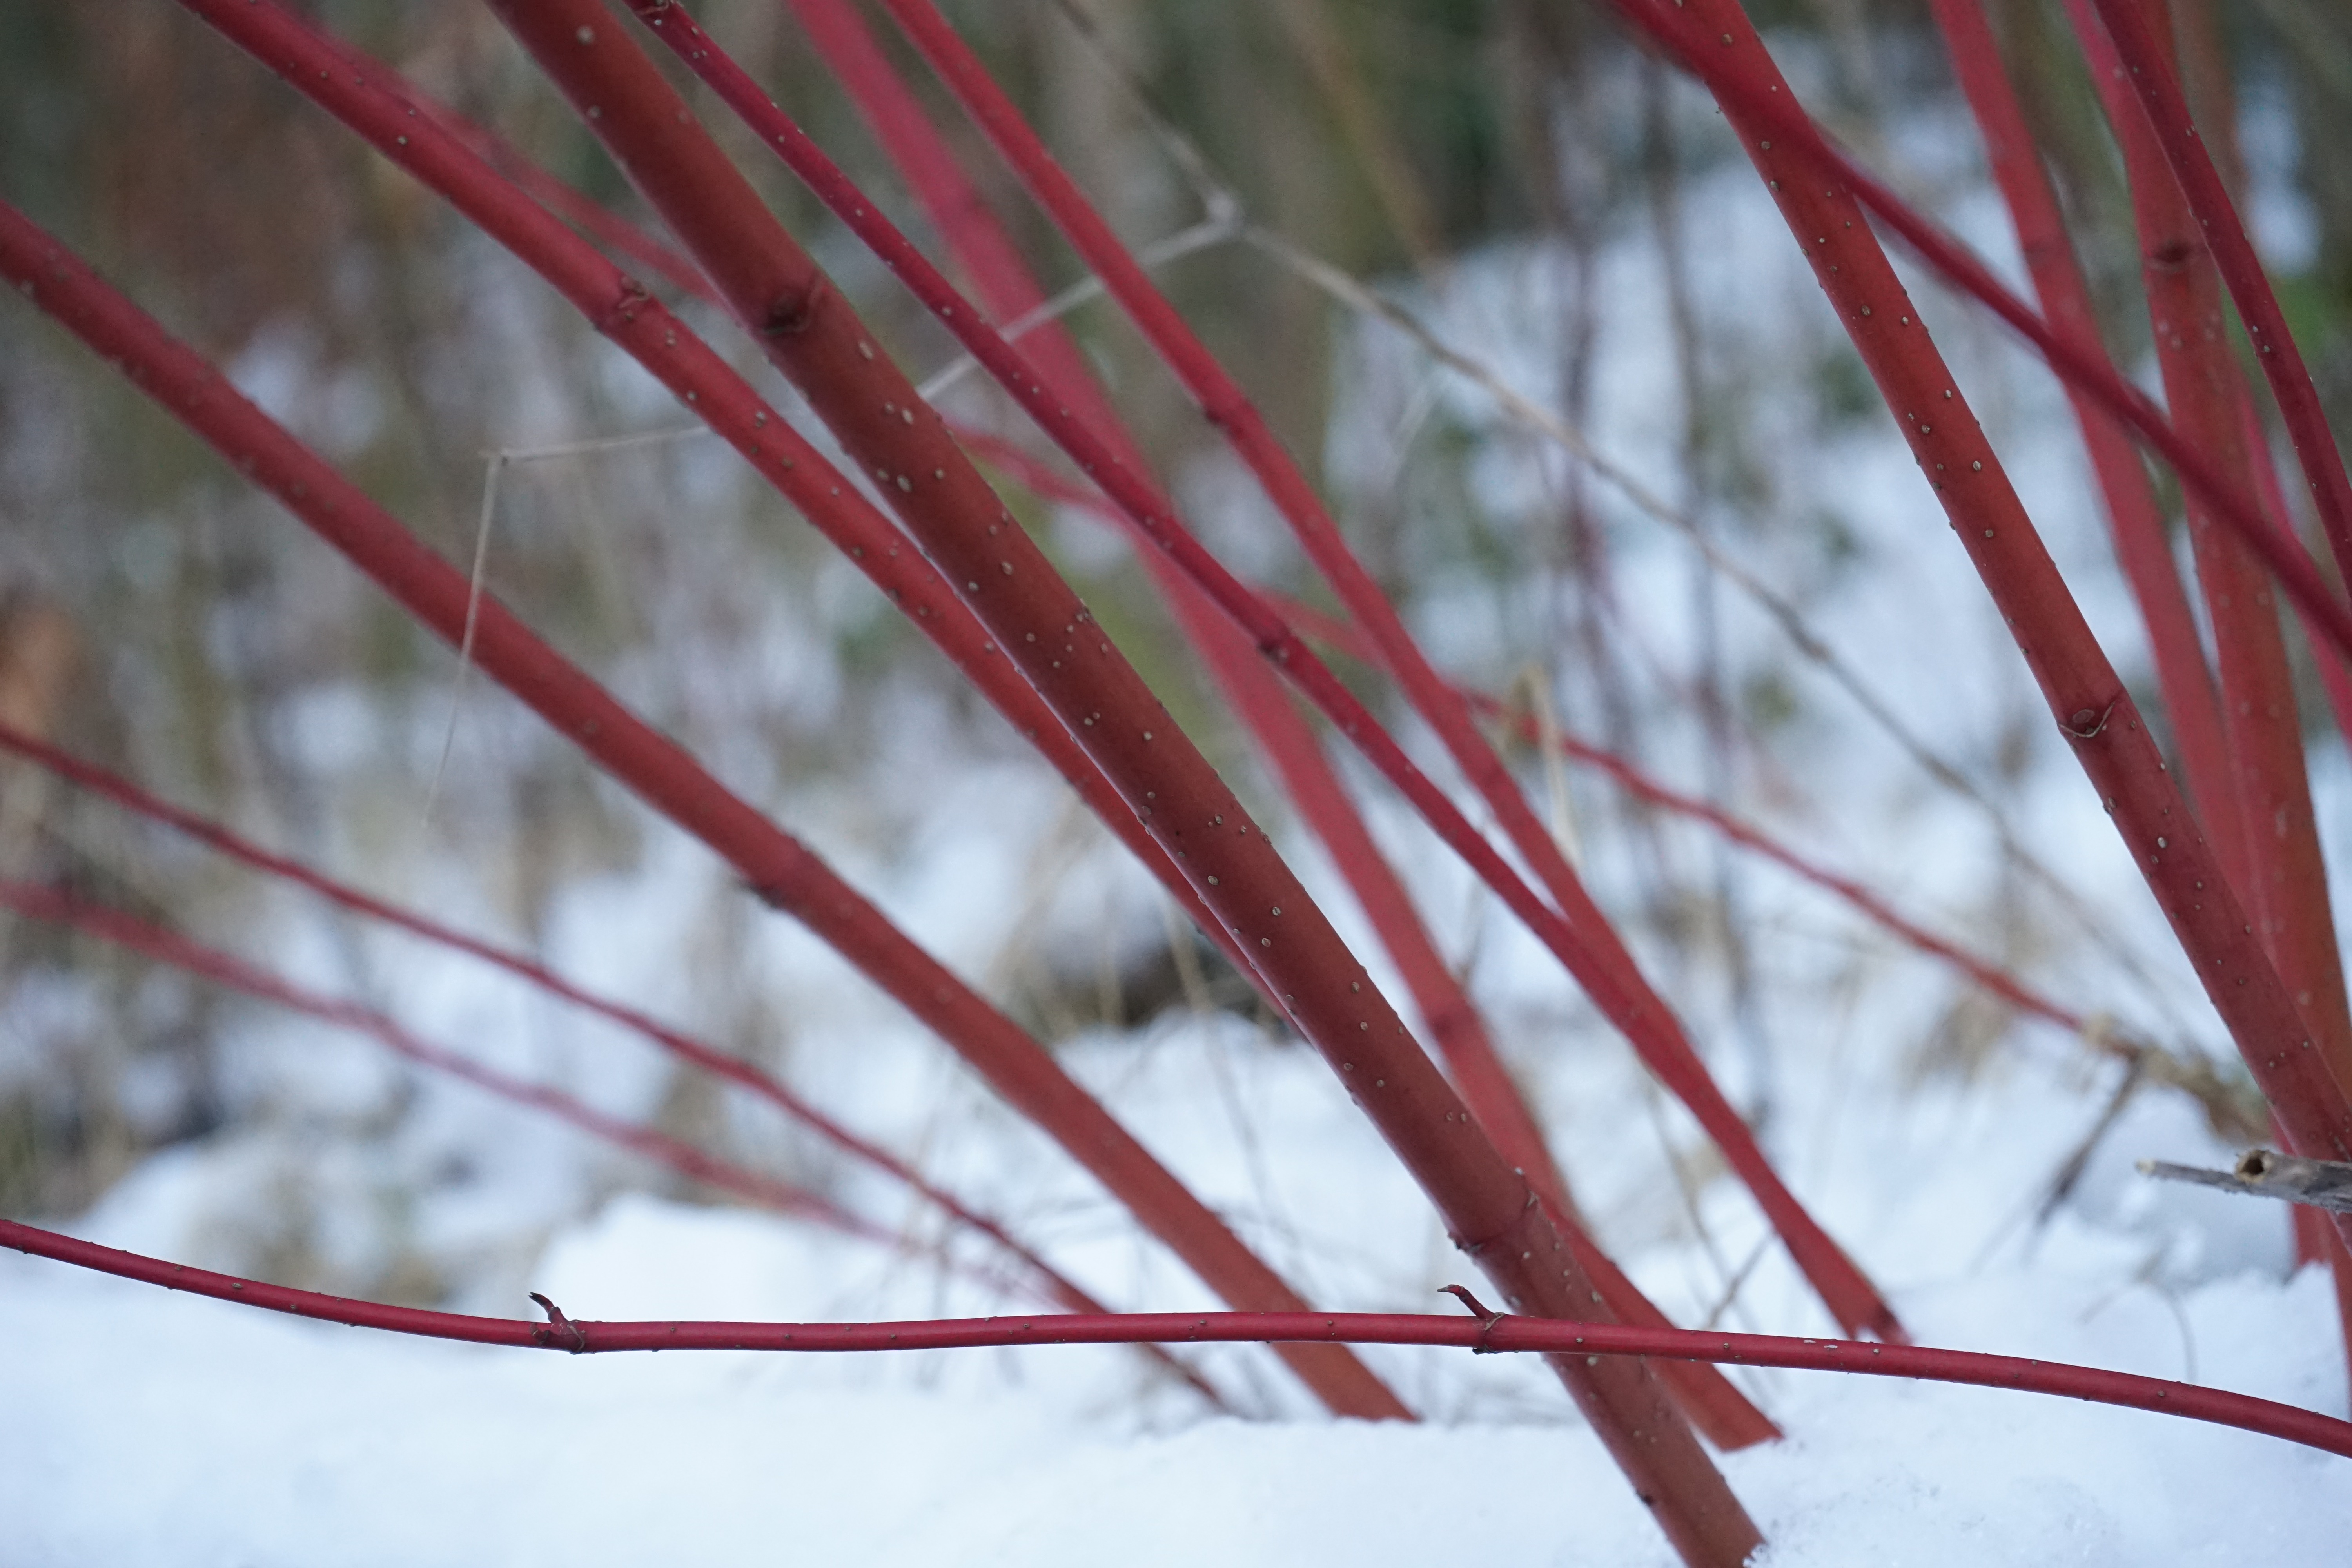
tree, branch, snow, winter, plant, wood, leaf, flower, frost, bark, bush, line, red, color, season, twig, stalk, close up, aesthetic, dogwood, cornus, macro photography, cornus sanguinea, common dogwood, plant stem, dogwood greenhouse, red wood, cornaceae, red dogwood, red bark, red beinholz, dog berry, red hornstrauch